D. D. Sheehan

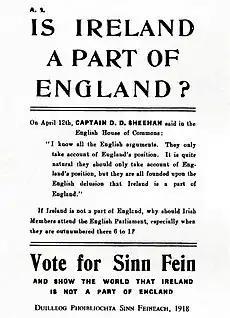
1918 SF election poster cites Sheehan's Commons speech.

At countrywide ILLA meetings and in leading articles and editorials, Sheehan strove vigorously to attain betterment for the working Irish as in his June 1904 Commons . Together with O'Brien under the "Macroom programme" their unabated pressure helped win passage of the exceptional Bryce "Labourers (Ireland) Act (1906)", remarkable its financial features for state sponsored rural housing, several provisions of which Sheehan suggested and drafted. He was convinced that nothing could be either final or satisfactory which did not ultimately .